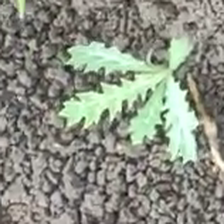
Weed species: Bilayat_(Mexicana_Argemone)